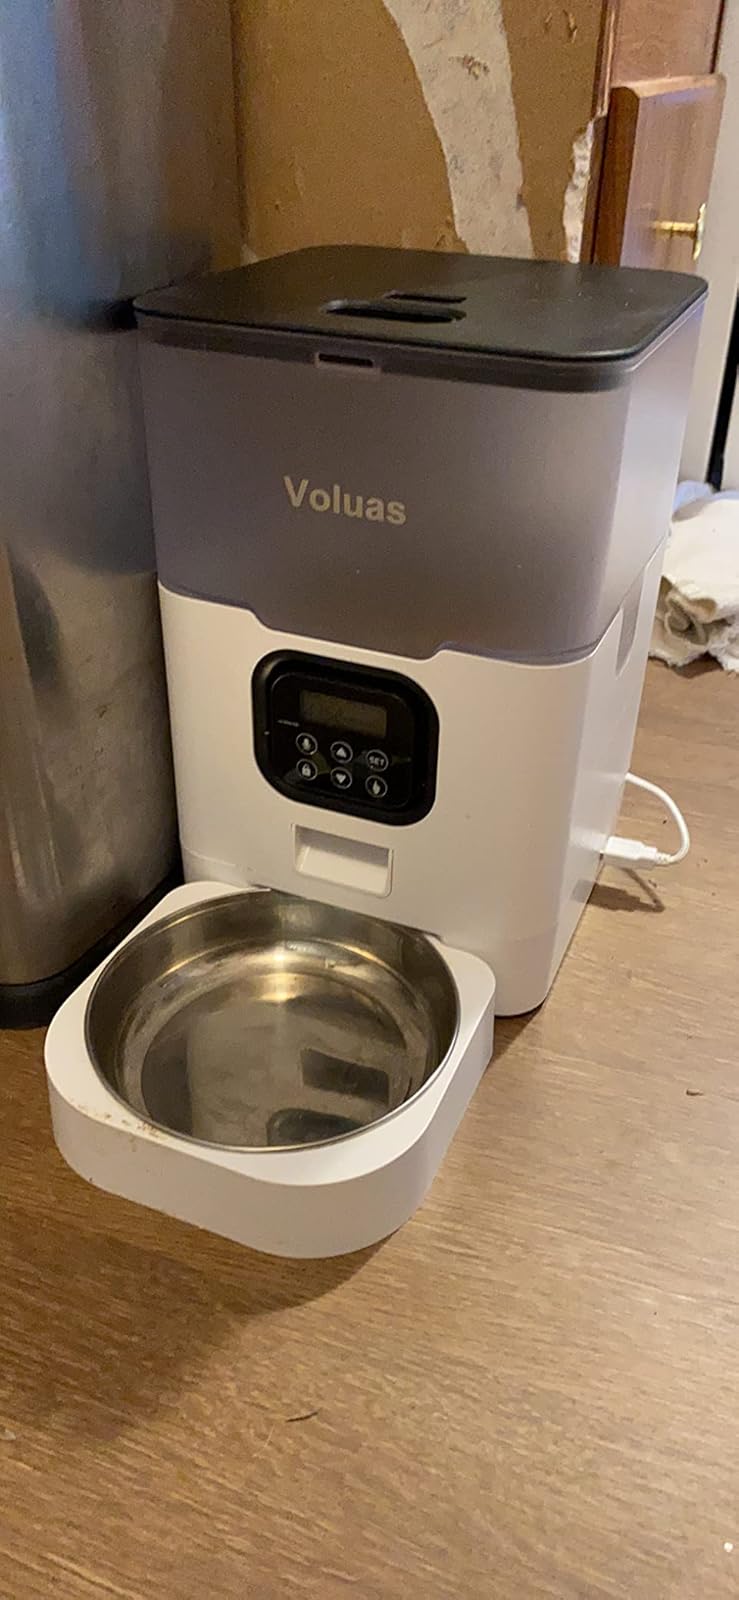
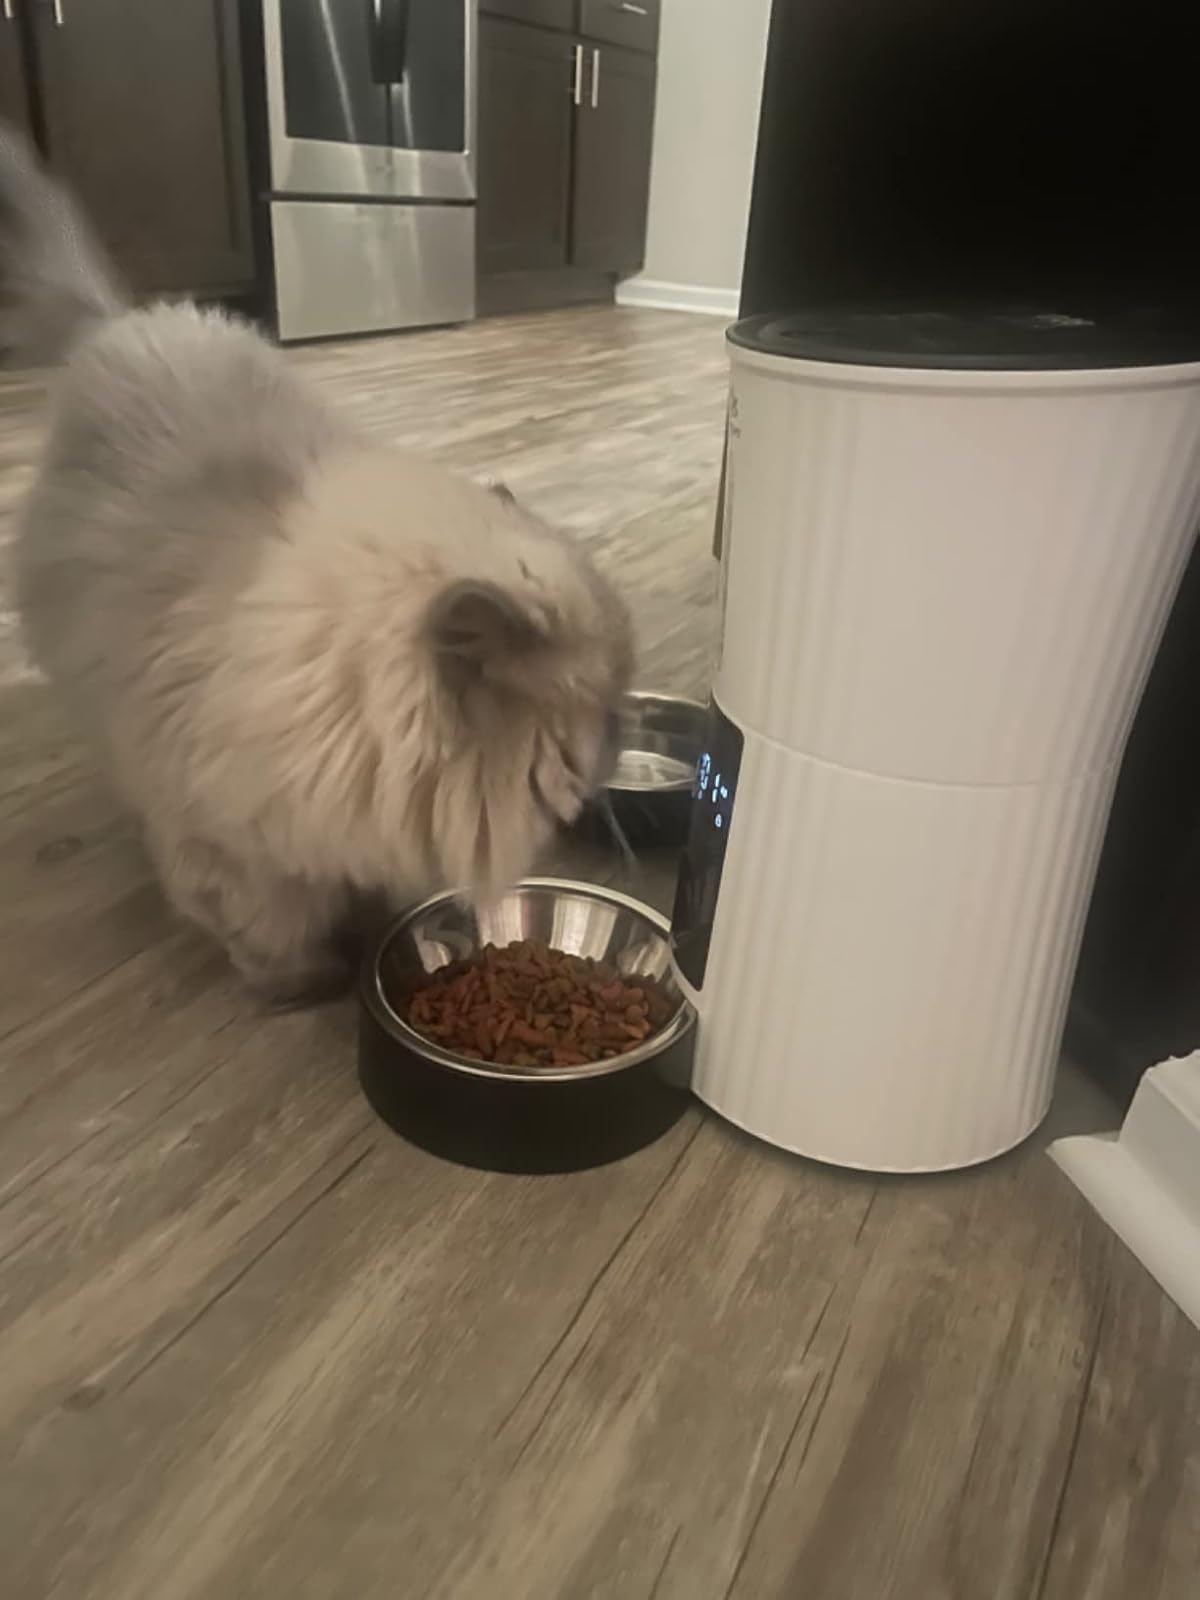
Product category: items_feeder
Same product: no